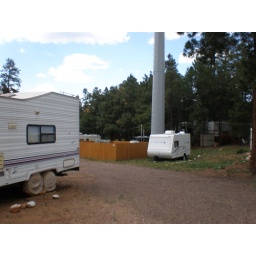
From a trip to the Mogollon Trip to the Mogollon Rim area in Arizona Cell phone tower near Forest Lakes Arizona